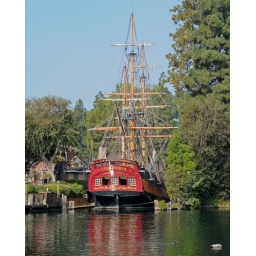
Sailing Ship Columbia sitting high in the water